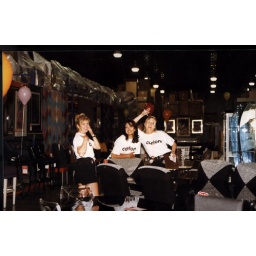
Old school white Cantoni shirt when the Warehouse Sale was very much in our Warehouse! Late 1990s.